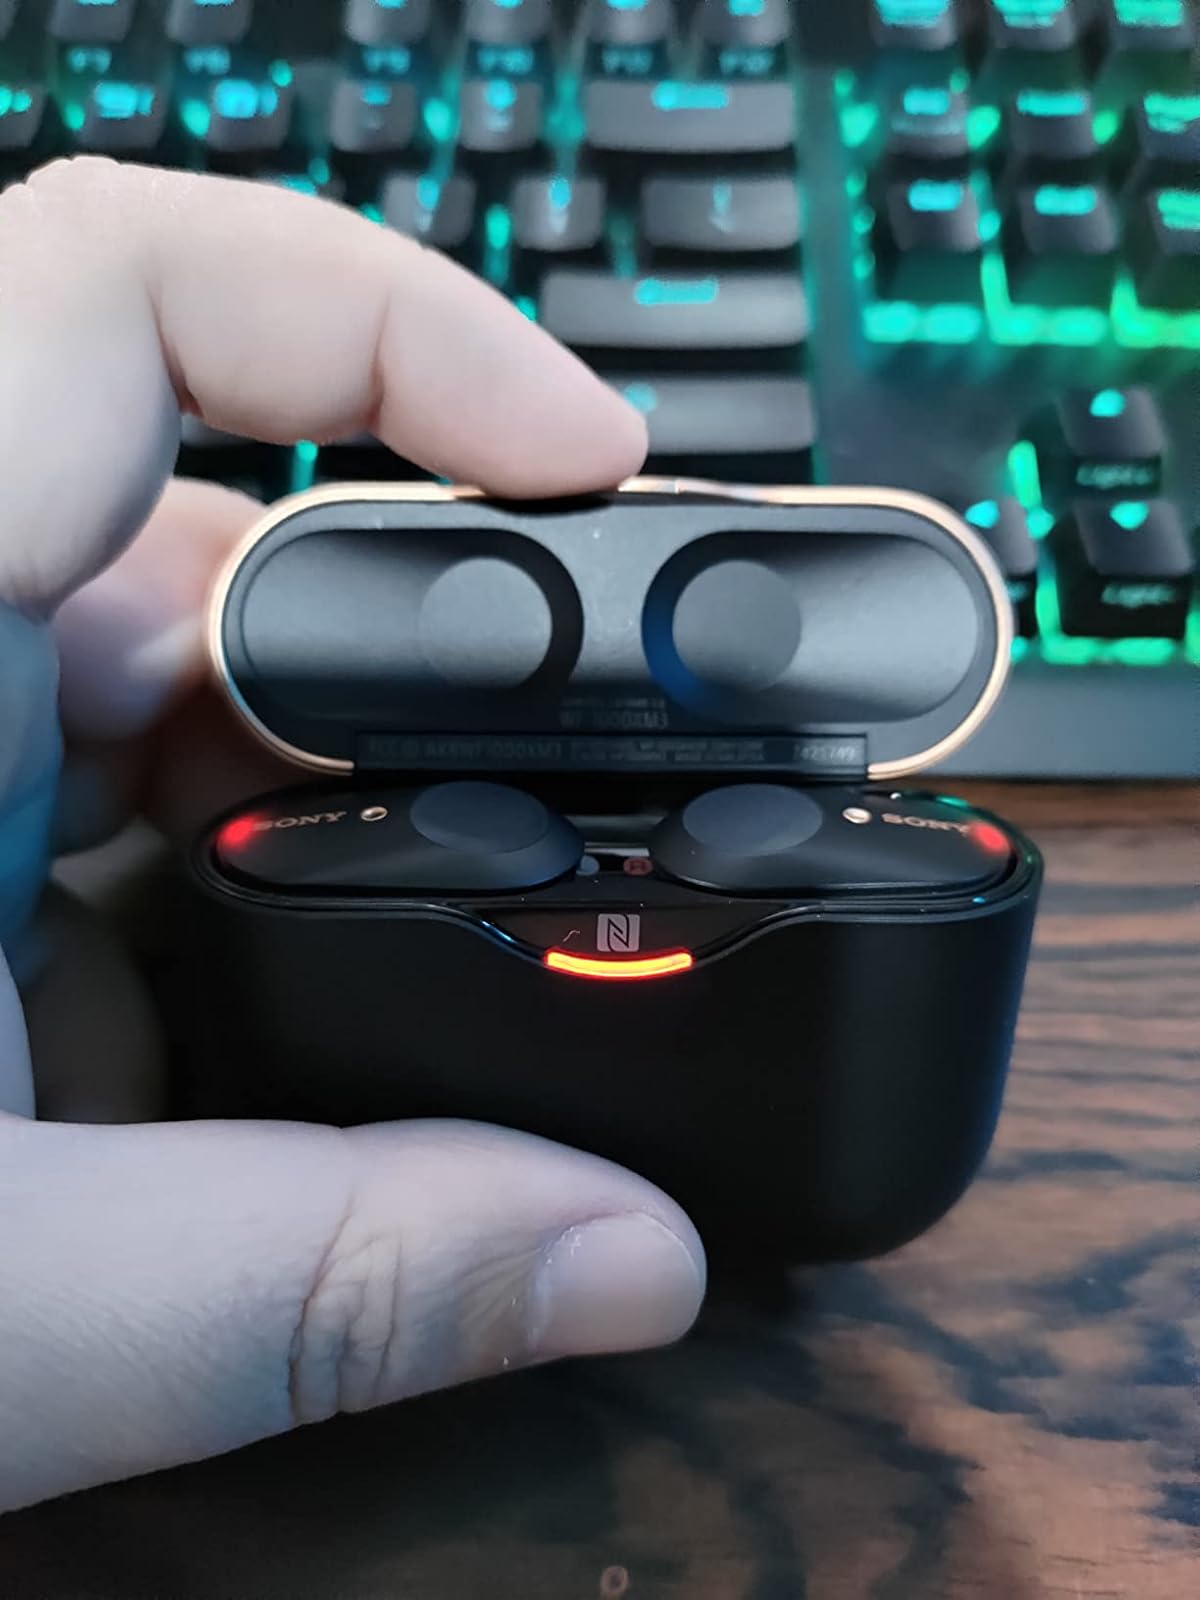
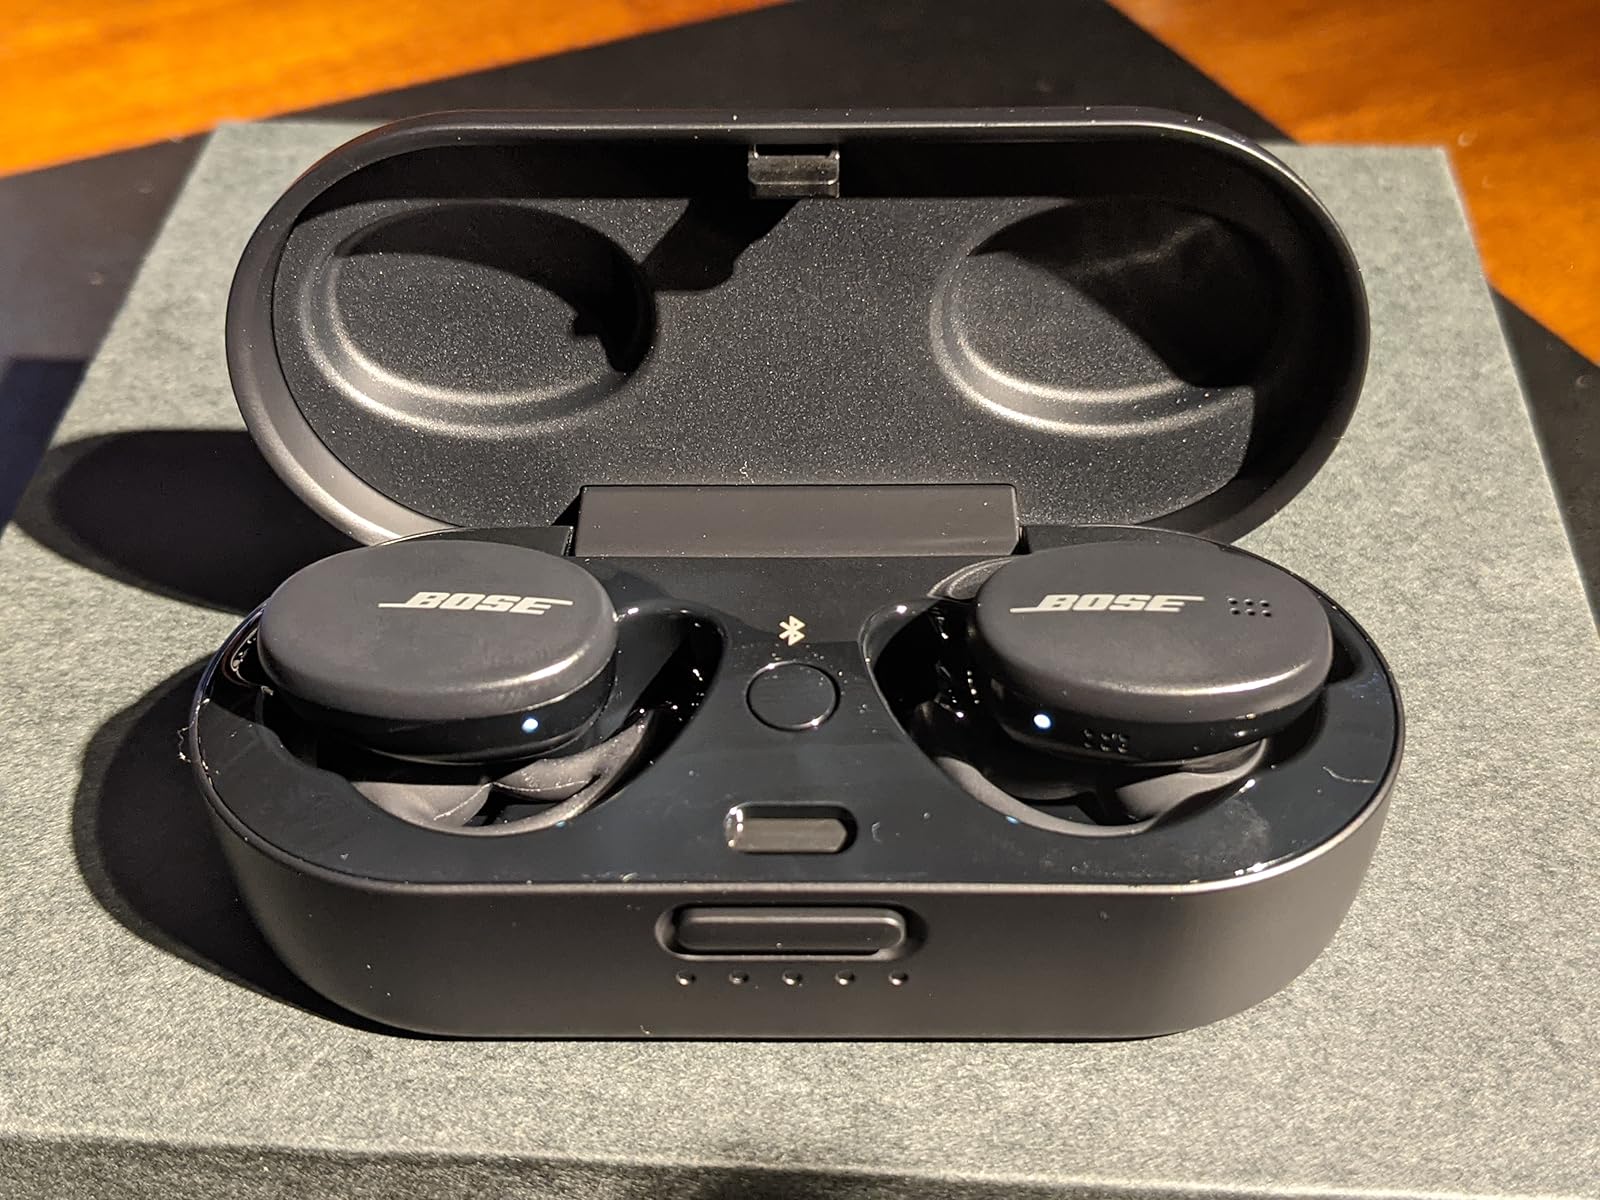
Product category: earbuds
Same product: no